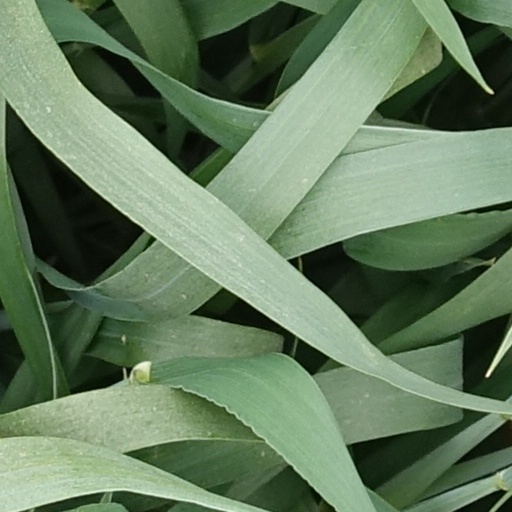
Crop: wheat